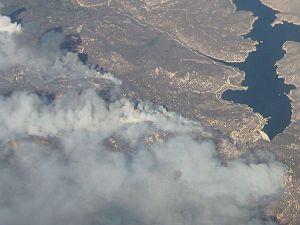
Vue aérienne du feu ""Harris"", Californie du sud"